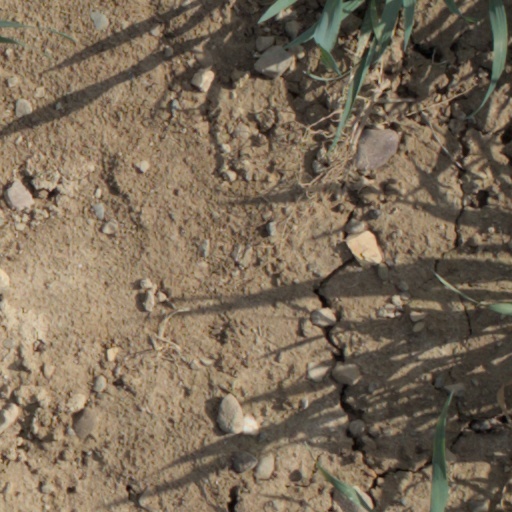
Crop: wheat